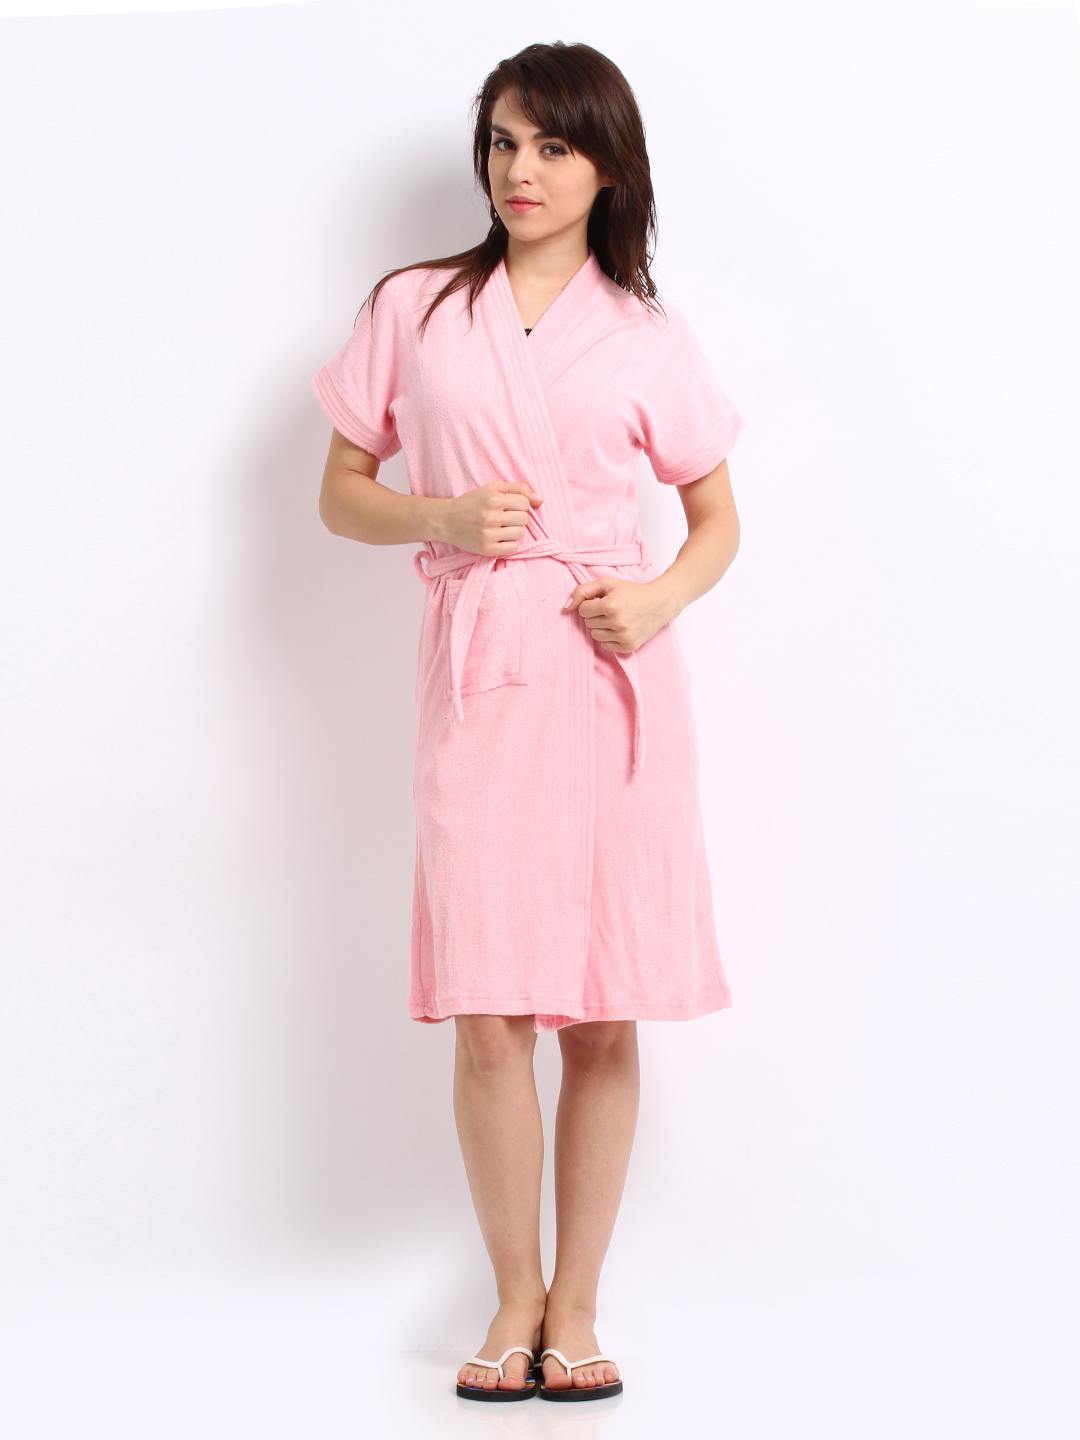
Red Rose Women Light Pink Bath Robe
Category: Apparel / Loungewear and Nightwear / Bath Robe
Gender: Women
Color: Pink
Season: Winter 2015
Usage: Casual